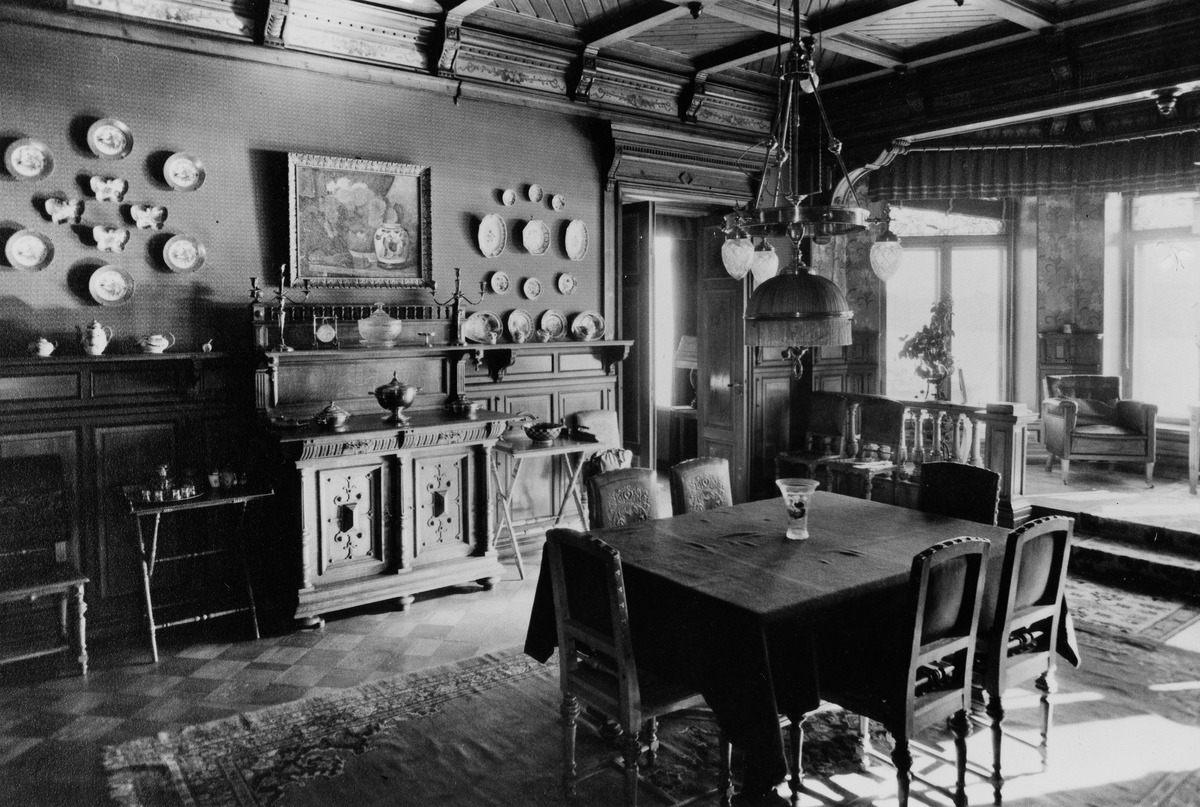
Huone Alfred Norrmenin kodista, Kanavakatu 2
sisällön kuvaus: Huone Alfred Norrmenin kodista, Kanavakatu 2. mustavalkoinen
Kuvaaja: Aarne Pietinen Oy, valokuvaaja
Ajankohta: kuvausaika 1900 -luvun alkupuoli
Paikka: Suomi, Uusimaa, Helsinki, Katajanokka Helsinki, Kanavakatu 2
Aiheet: Norrmen, Alfred, asunnot interiöörit, sisustus, perheet, huonekalut